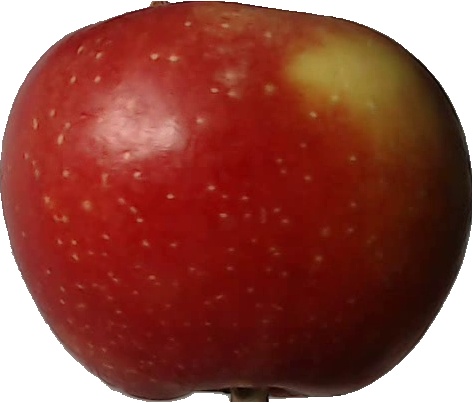
Label: apple_braeburn_1